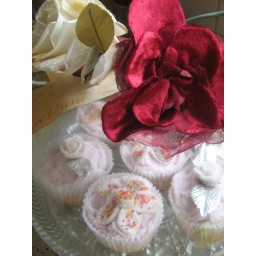
in the kitchen ,under a glass dome-